List of films considered the worst

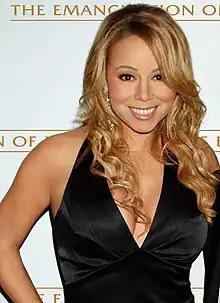
Carey "(pictured)" won a Golden Raspberry Award for Worst Actress for the film in 2001; she was consequently bought out of her $100 million recording contract with Virgin Records for approximately $28 million.

"Battlefield Earth" is based on the first half of L. Ron Hubbard's 1982 novel of the same name, and stars John Travolta, Barry Pepper and Forest Whitaker. Although a sequel covering the second half of the book was planned, the panning from critics, poor box-office performance, and financial ruin of Franchise Pictures killed off such plans. It was criticized for a poor script, hammy acting, overuse of Dutch angles, repetitive dialogue, and several inconsistencies and plot holes. The movie's producer, Franchise Pictures, was later forced out of business after it emerged that it had fraudulently overstated the film's budget by $31 million. It has a 3% rating at Rotten Tomatoes, where it is included in the top 100 worst-reviewed movies of all time. Roger Ebert predicted that the film, "for decades to come will be the punch line of jokes about bad movies". Ebert also wrote, "The director, Roger Christian, has learned from better films that directors sometimes tilt their cameras, but he has not learned why". It is also on his "most hated" list. Nathan Rabin covered the film as part of his "My World of Flops" column for "The A.V. Club", calling it "a fiasco that occupies a distinguished place high atop the pantheon of widely reviled crap" and said, "A legendary disaster well before it finished completion, "Battlefield Earth" hit theaters with a "Kick Me" sign on it so massive it could be detected from outer space."